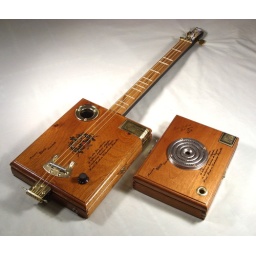
3_string cigar box guitar and matching amp by JStoltz of Delta Blues Classics.